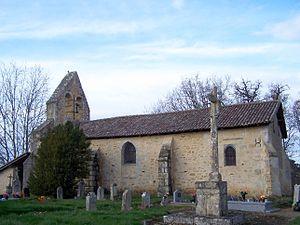
Église d'Aillas-le-Vieux à Sigalens (Gironde, France)
Cet article recense les monuments historiques de l'arrondissement de Langon, dans le département de la Gironde, en France.
Sigalens est une commune du Sud-Ouest de la France, située dans le département de la Gironde, en région Nouvelle-Aquitaine.
L'église Notre-Dame d'Aillas-le-Vieux est une église catholique située dans le département français de la Gironde, sur la commune de Sigalens, en France.